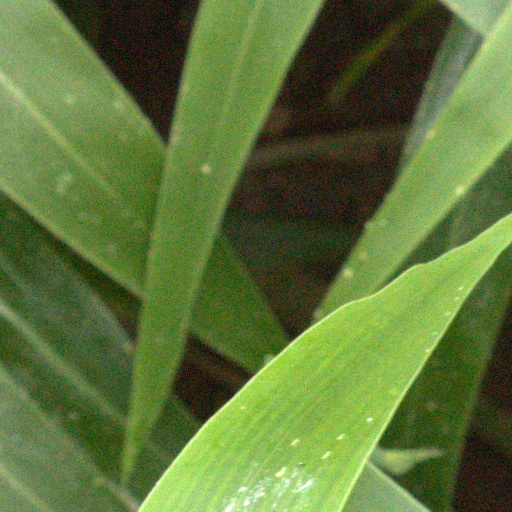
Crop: sorghum